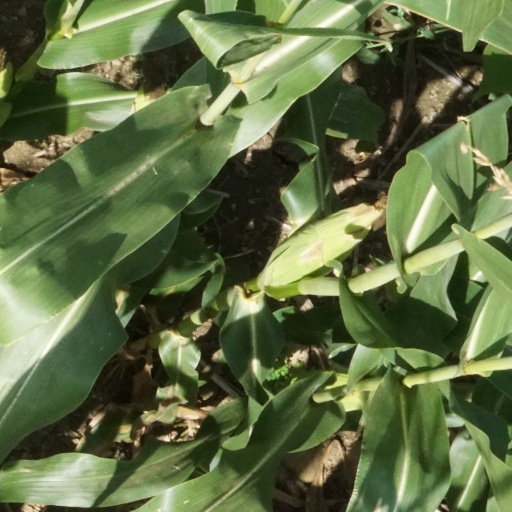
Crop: maize; corn